David Friedberg

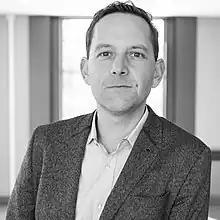
Friedberg in 2020

David Albert Friedberg (born June 6, 1980) is a South African-American entrepreneur, businessman, and angel investor. He founded and was chief executive of The Climate Corporation, whose $1.1 billion sale to Monsanto in 2013 made it the first unicorn in the emerging agricultural technology space. He is founder and CEO of The Production Board (TPB). He is a co-host of the "All-In" podcast, alongside David Sacks, Jason Calacanis & Chamath Palihapitiya. Spanning his career, he has contributed to 32 patents.